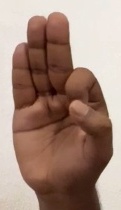
ASL sign: F